Ignacio Barraquer

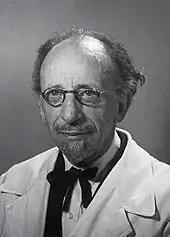
Ignacio Barraquer

Ignacio Barraquer Barraquer (March 25, 1884 – May 13, 1965) was a Spanish ophthalmologist known for his contributions to the advancement of cataract surgery. Barraquer was born in Barcelona, Catalonia, Spain. He was the father of Jose Barraquer, also an ophthalmologist known for pioneering works in refractive surgery.